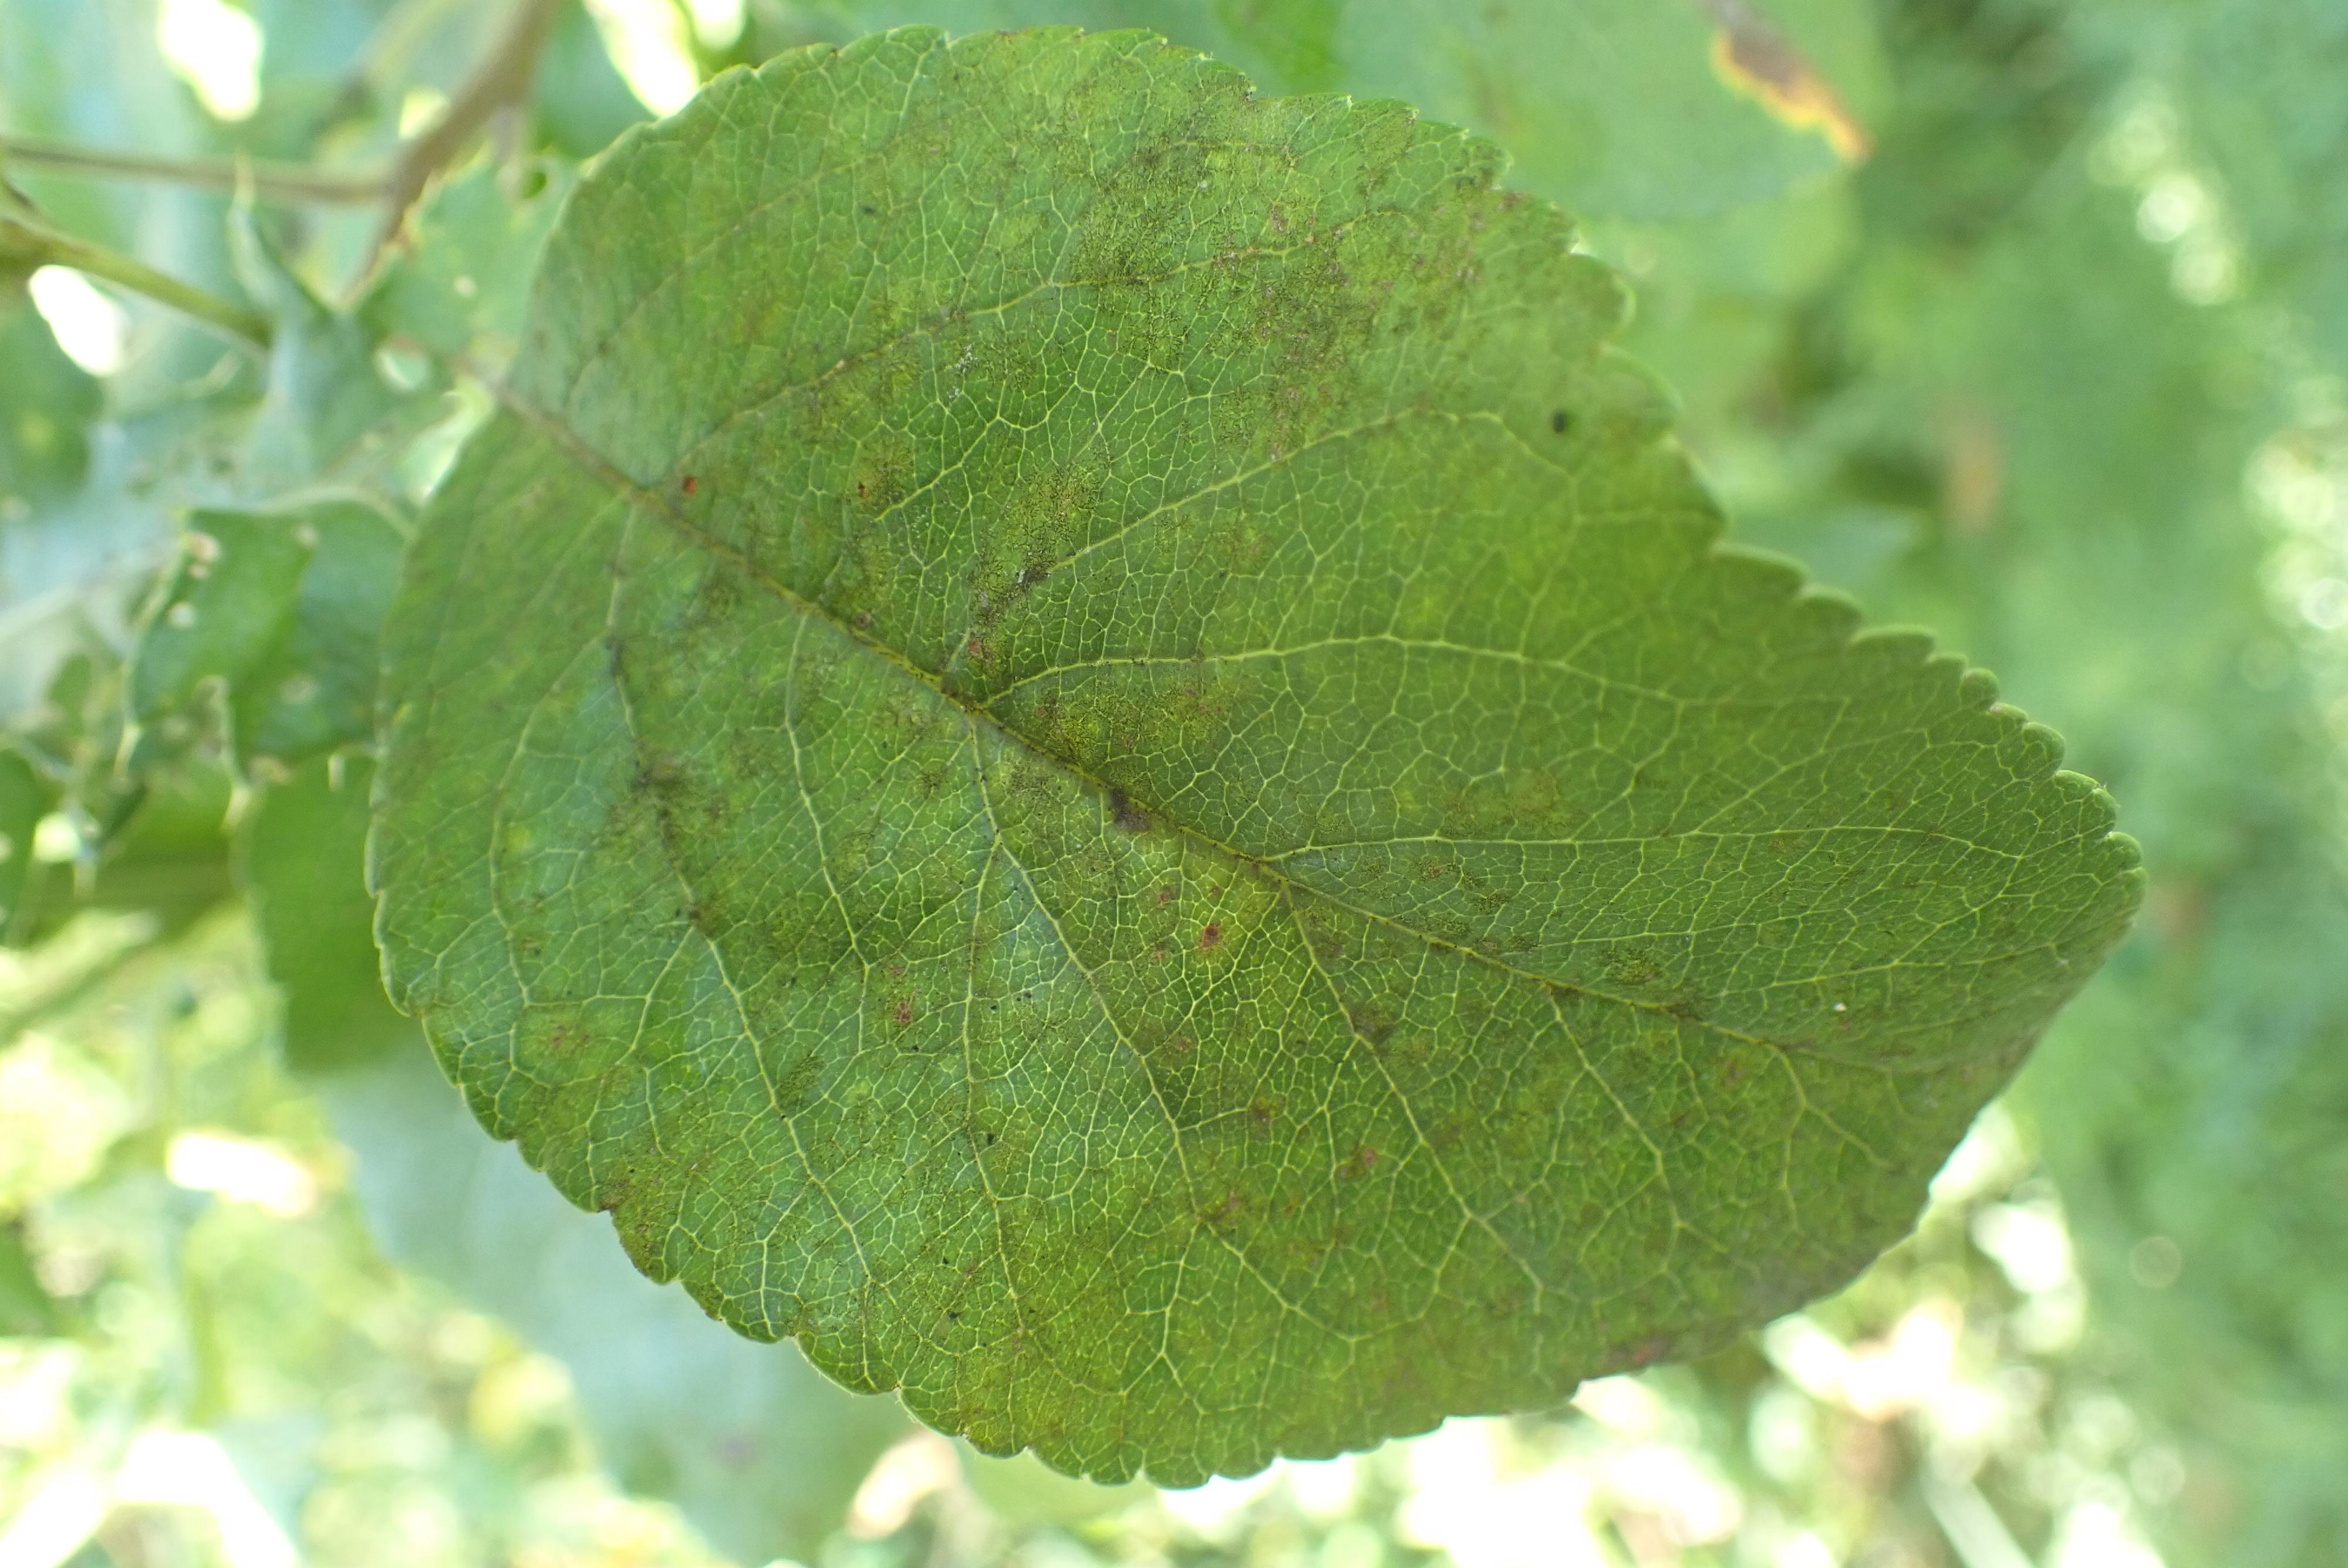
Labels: scab